3rd Armored Division (Jordan)

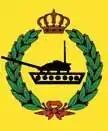
3rd Royal Armored Division insignia

The King Abdullah II 3rd Armored Division (Arabic:3 فرقة الملك عبدالله الثاني المدرعة) is a former armored division in Jordanian Armed Forces, active from 1969 to 2018.